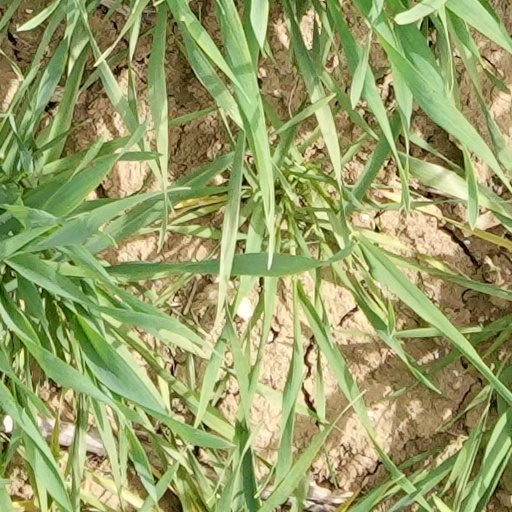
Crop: wheat